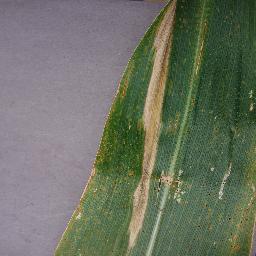
Label: Corn_(Maize)___Northern_Leaf_Blight